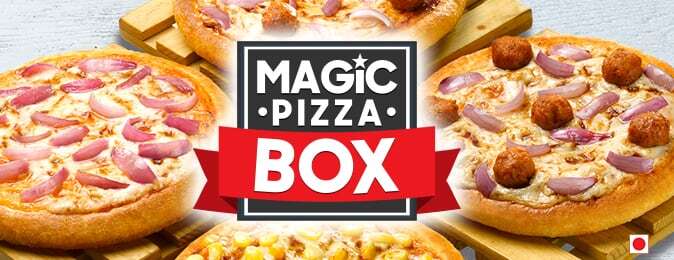
Dish: pizza